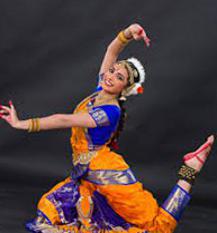
Dance form: bharatanatyam